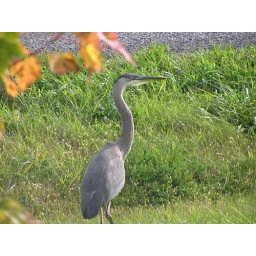
A heron in field west of my house and near the road